Greenvale, Victoria

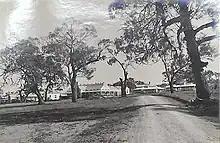
Greenvale Sanatorium from the main approach, after 1906 (Mitchell library Q725.5)

Greenvale Sanatorium was built in 1905, consisting of weatherboard buildings and quarantine huts, primarily for patients in reduced circumstances, and was appropriately isolated from the general public by the Victorian Government under the administration of the Health Department for the treatment of tuberculosis and other diseases.